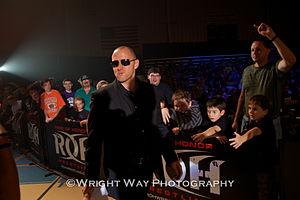
L'édition 2014 de Best in the World est une manifestation de catch en paiement à la séance, produite par la fédération américaine Ring of Honor, initialement diffusée en haute définition et en direct sur le câble et via satellite, aux États-Unis. Elle est également disponible en ligne, sur le site d'hébergement de vidéos Ustream. Le pay-per-view se déroule le 22 juin 2014 au Tennessee State Fairgrounds à Nashville, dans le Tennessee. Pour cette 5ᵉ édition de Best in the World, sept lutteurs de la ROH — Adam Cole, Jay Lethal, Matt Hardy, Michael Elgin, Jay Briscoe, Kevin Steen et Maria Kanellis — sont présentés sur l'affiche promotionnelle.